Manon Melis

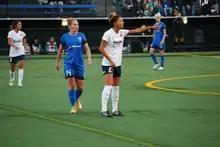
Melis (centre, 14) with Estelle Johnson during Seattle Reign FC vs Washington Spirit

In November 2015, Melis signed a one-year contract with Seattle Reign FC in the American National Women's Soccer League for the 2016 season, and was assigned the number 14 jersey, stating that it was a dream come true to play in the US. Of her signing, Seattle's head coach Laura Harvey said, "Manon is a fantastic talent who will bring something new to our attack next season. We're thrilled to have a player with her experience and consistent record of success at the highest levels of club and international football join our club next season." Melis was surprised at the popularity of women's football in the US, exemplified by how her teammate Hope Solo had to travel wearing a hoodie and sunglasses to avoid attention. Seattle's season started with a defeat to Melis's former club Sky Blue, ending their streak of 24 undefeated home games, in front of a crowd of 4,000. In the next game, away at Boston Breakers, she scored her first goal in the US, in a 3–0 win. In May, in a game against Portland Thorns FC, she fractured her tibia after a bad landing on the pitch. She joined Rapinoe and Jess Fishlock on Seattle's injury list and missed the following four games. Coming back from injury she scored five goals in five matches. On 25 September 2016, she played the last game of her career, in front of over 5,500 people and scored in the 60th minute to help Seattle to a 3–2 away win over Houston Dash. Seattle finished the season in fifth place, narrowly missing out on a spot in the play-offs. In 16 appearances she scored seven times and was the club's leading scorer that season. In November 2016, Melis announced her retirement from professional football.